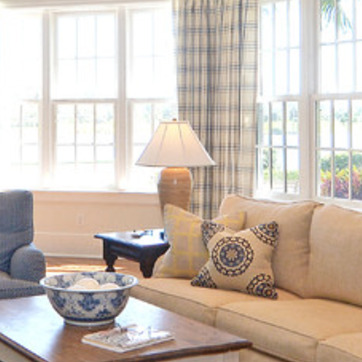
Material: ceramic